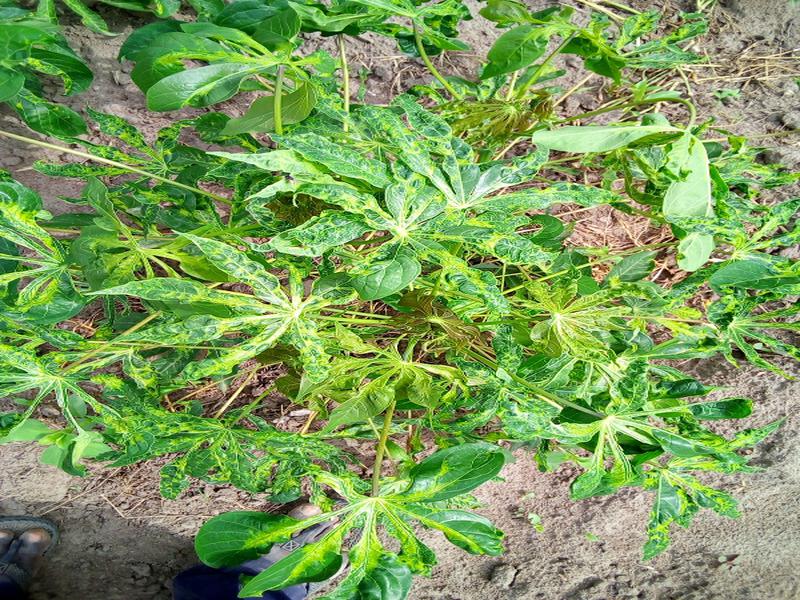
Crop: cassava
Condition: mosaic_disease